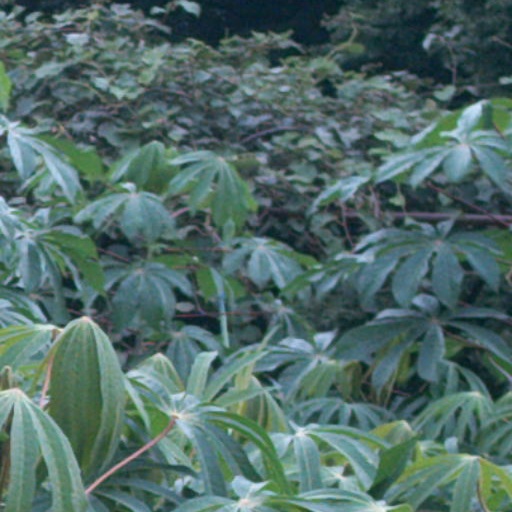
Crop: cassava